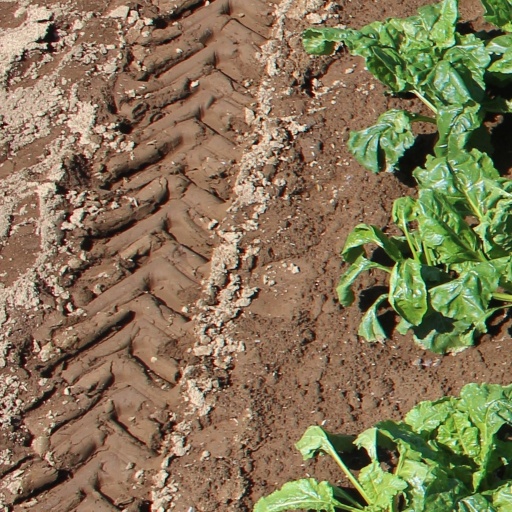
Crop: sugar beet